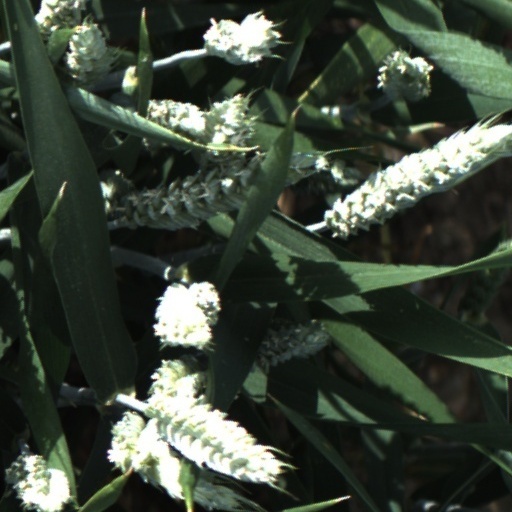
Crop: wheat